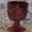
Label: cup